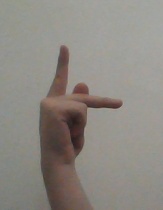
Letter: dha